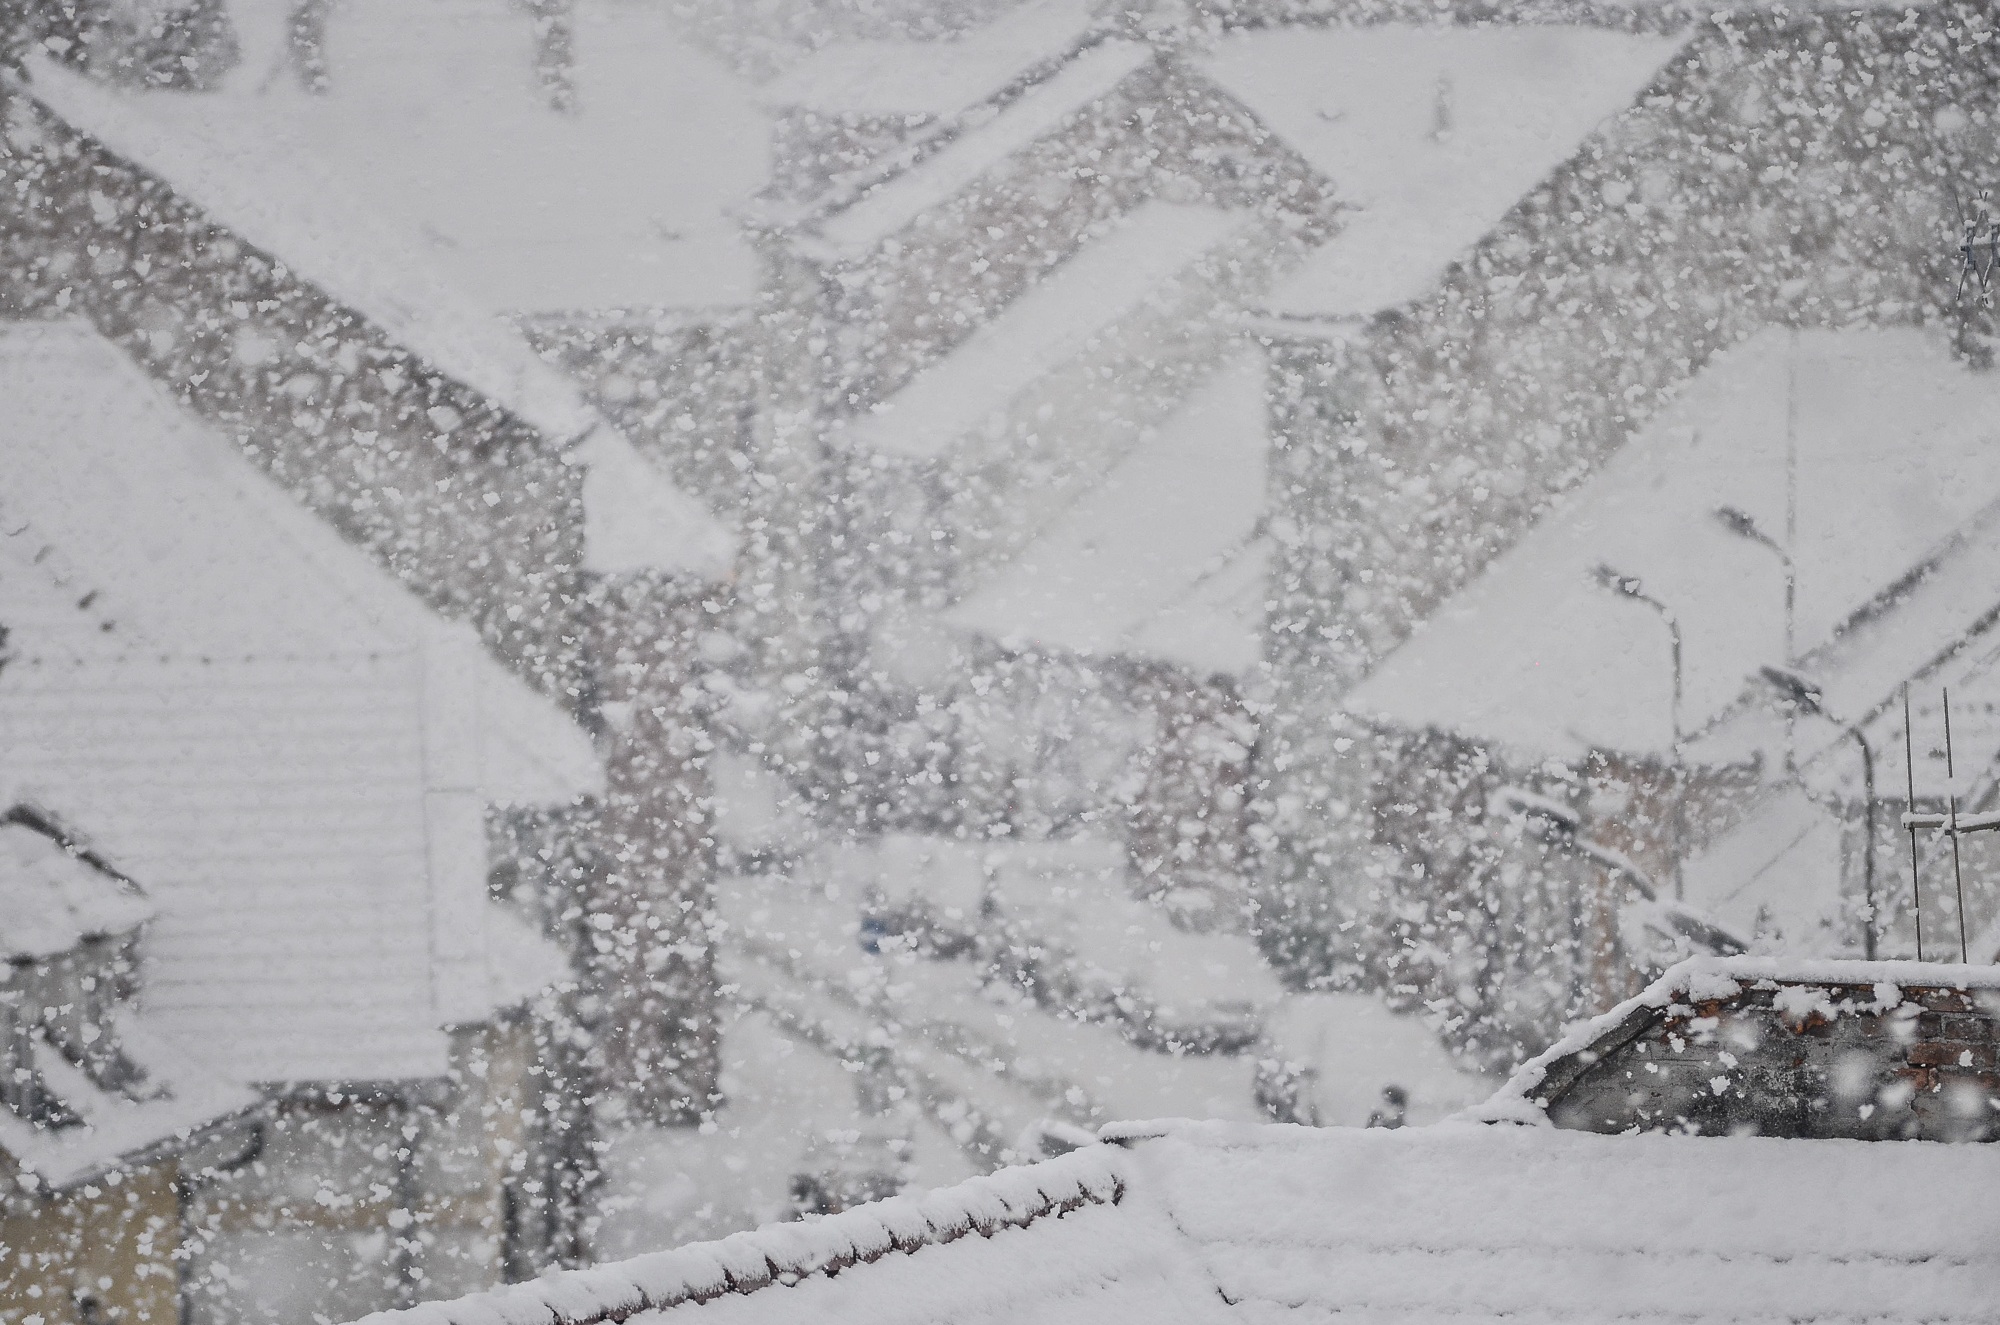
snow, winter, street, weather, snowy, hungary, blizzard, frosty, february, winter mood, sopron hungary, geological phenomenon, winter storm